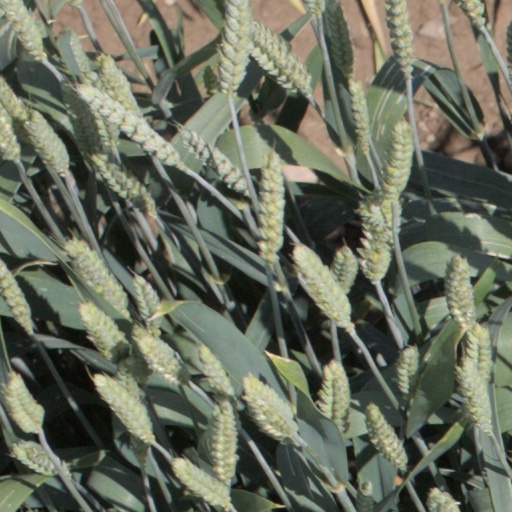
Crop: wheat